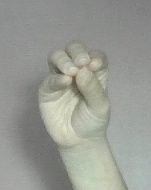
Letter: ha